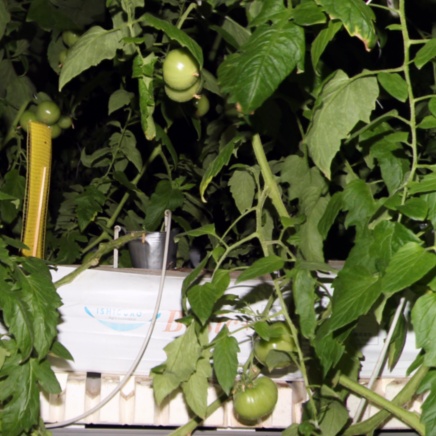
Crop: tomato